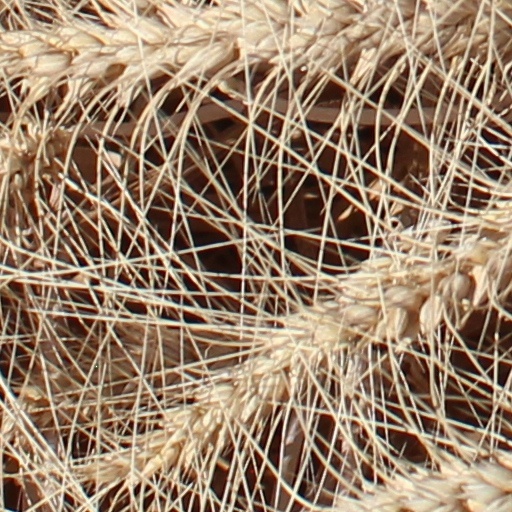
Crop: wheat